Dollymount

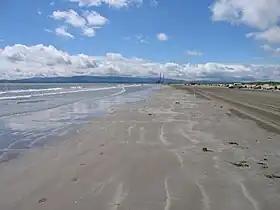
Dollymount Strand, North Bull Island, looking south

Dollymount, often known as "Dollyer" to Dubliners, is a coastal suburban area on the north coast of Dublin Bay, within Clontarf, on the northside of Dublin, Ireland, just east of Saint Anne's Park.